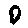
Label: 0